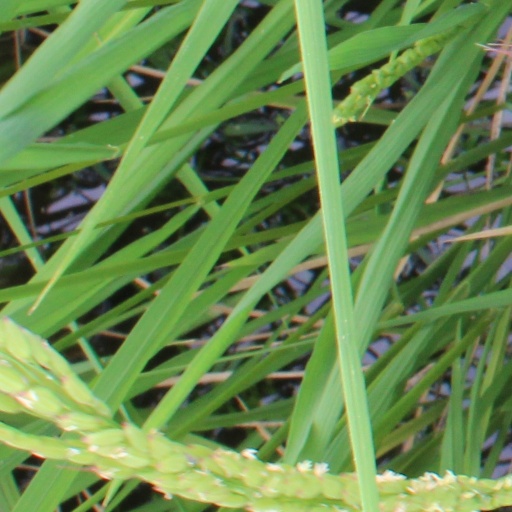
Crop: rice